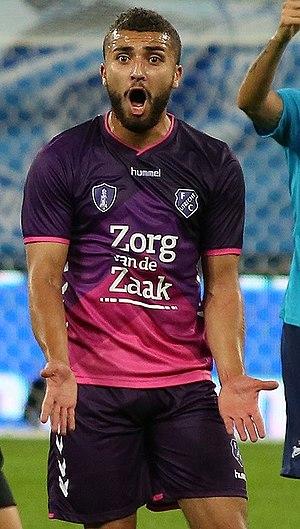
Zakaria Labyad, né le 9 mars 1993 à Utrecht, est un footballeur international marocain, qui évolue au poste de milieu de terrain à l'Ajax Amsterdam en Eredivisie. Il possède également la nationalité néerlandaise.